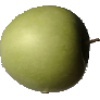
Label: Apple Granny Smith 1